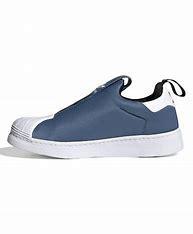
Brand: adidas
Model: originals BP Adidas Originals Superstar 360 C